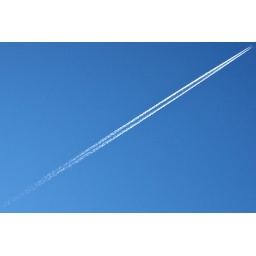
Just a plane in the sky